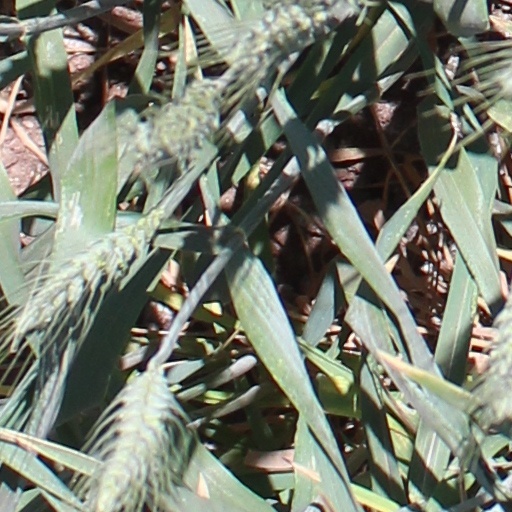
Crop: wheat